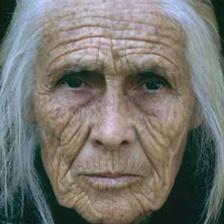
Label: faces